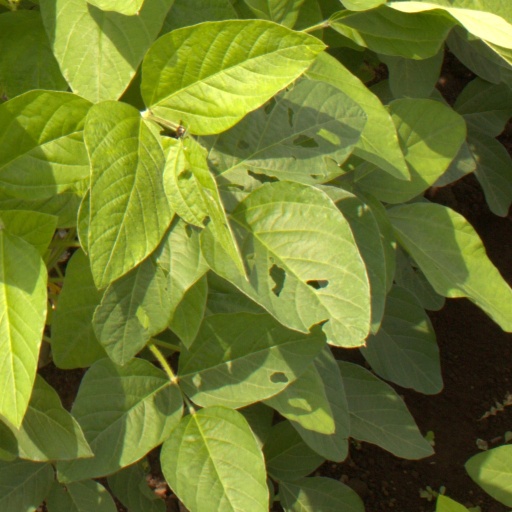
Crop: soybean